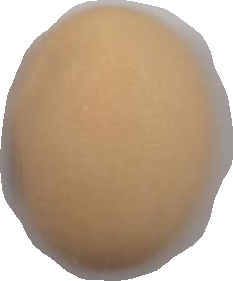
Variety: Anjasmoro